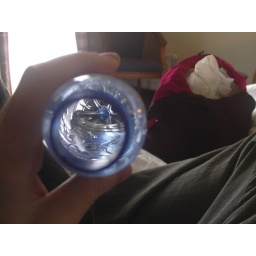
I examine a bottle of mineral water in my hotel room.